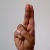
The image shows a hand gesture representing the letter 'U' in Indian Sign Language.